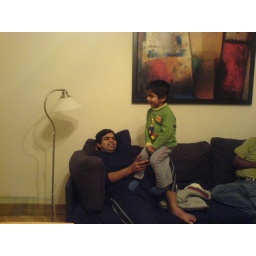
At home playing with Dad. This is in the kitchen cum dining which is where we do informal entertaining.